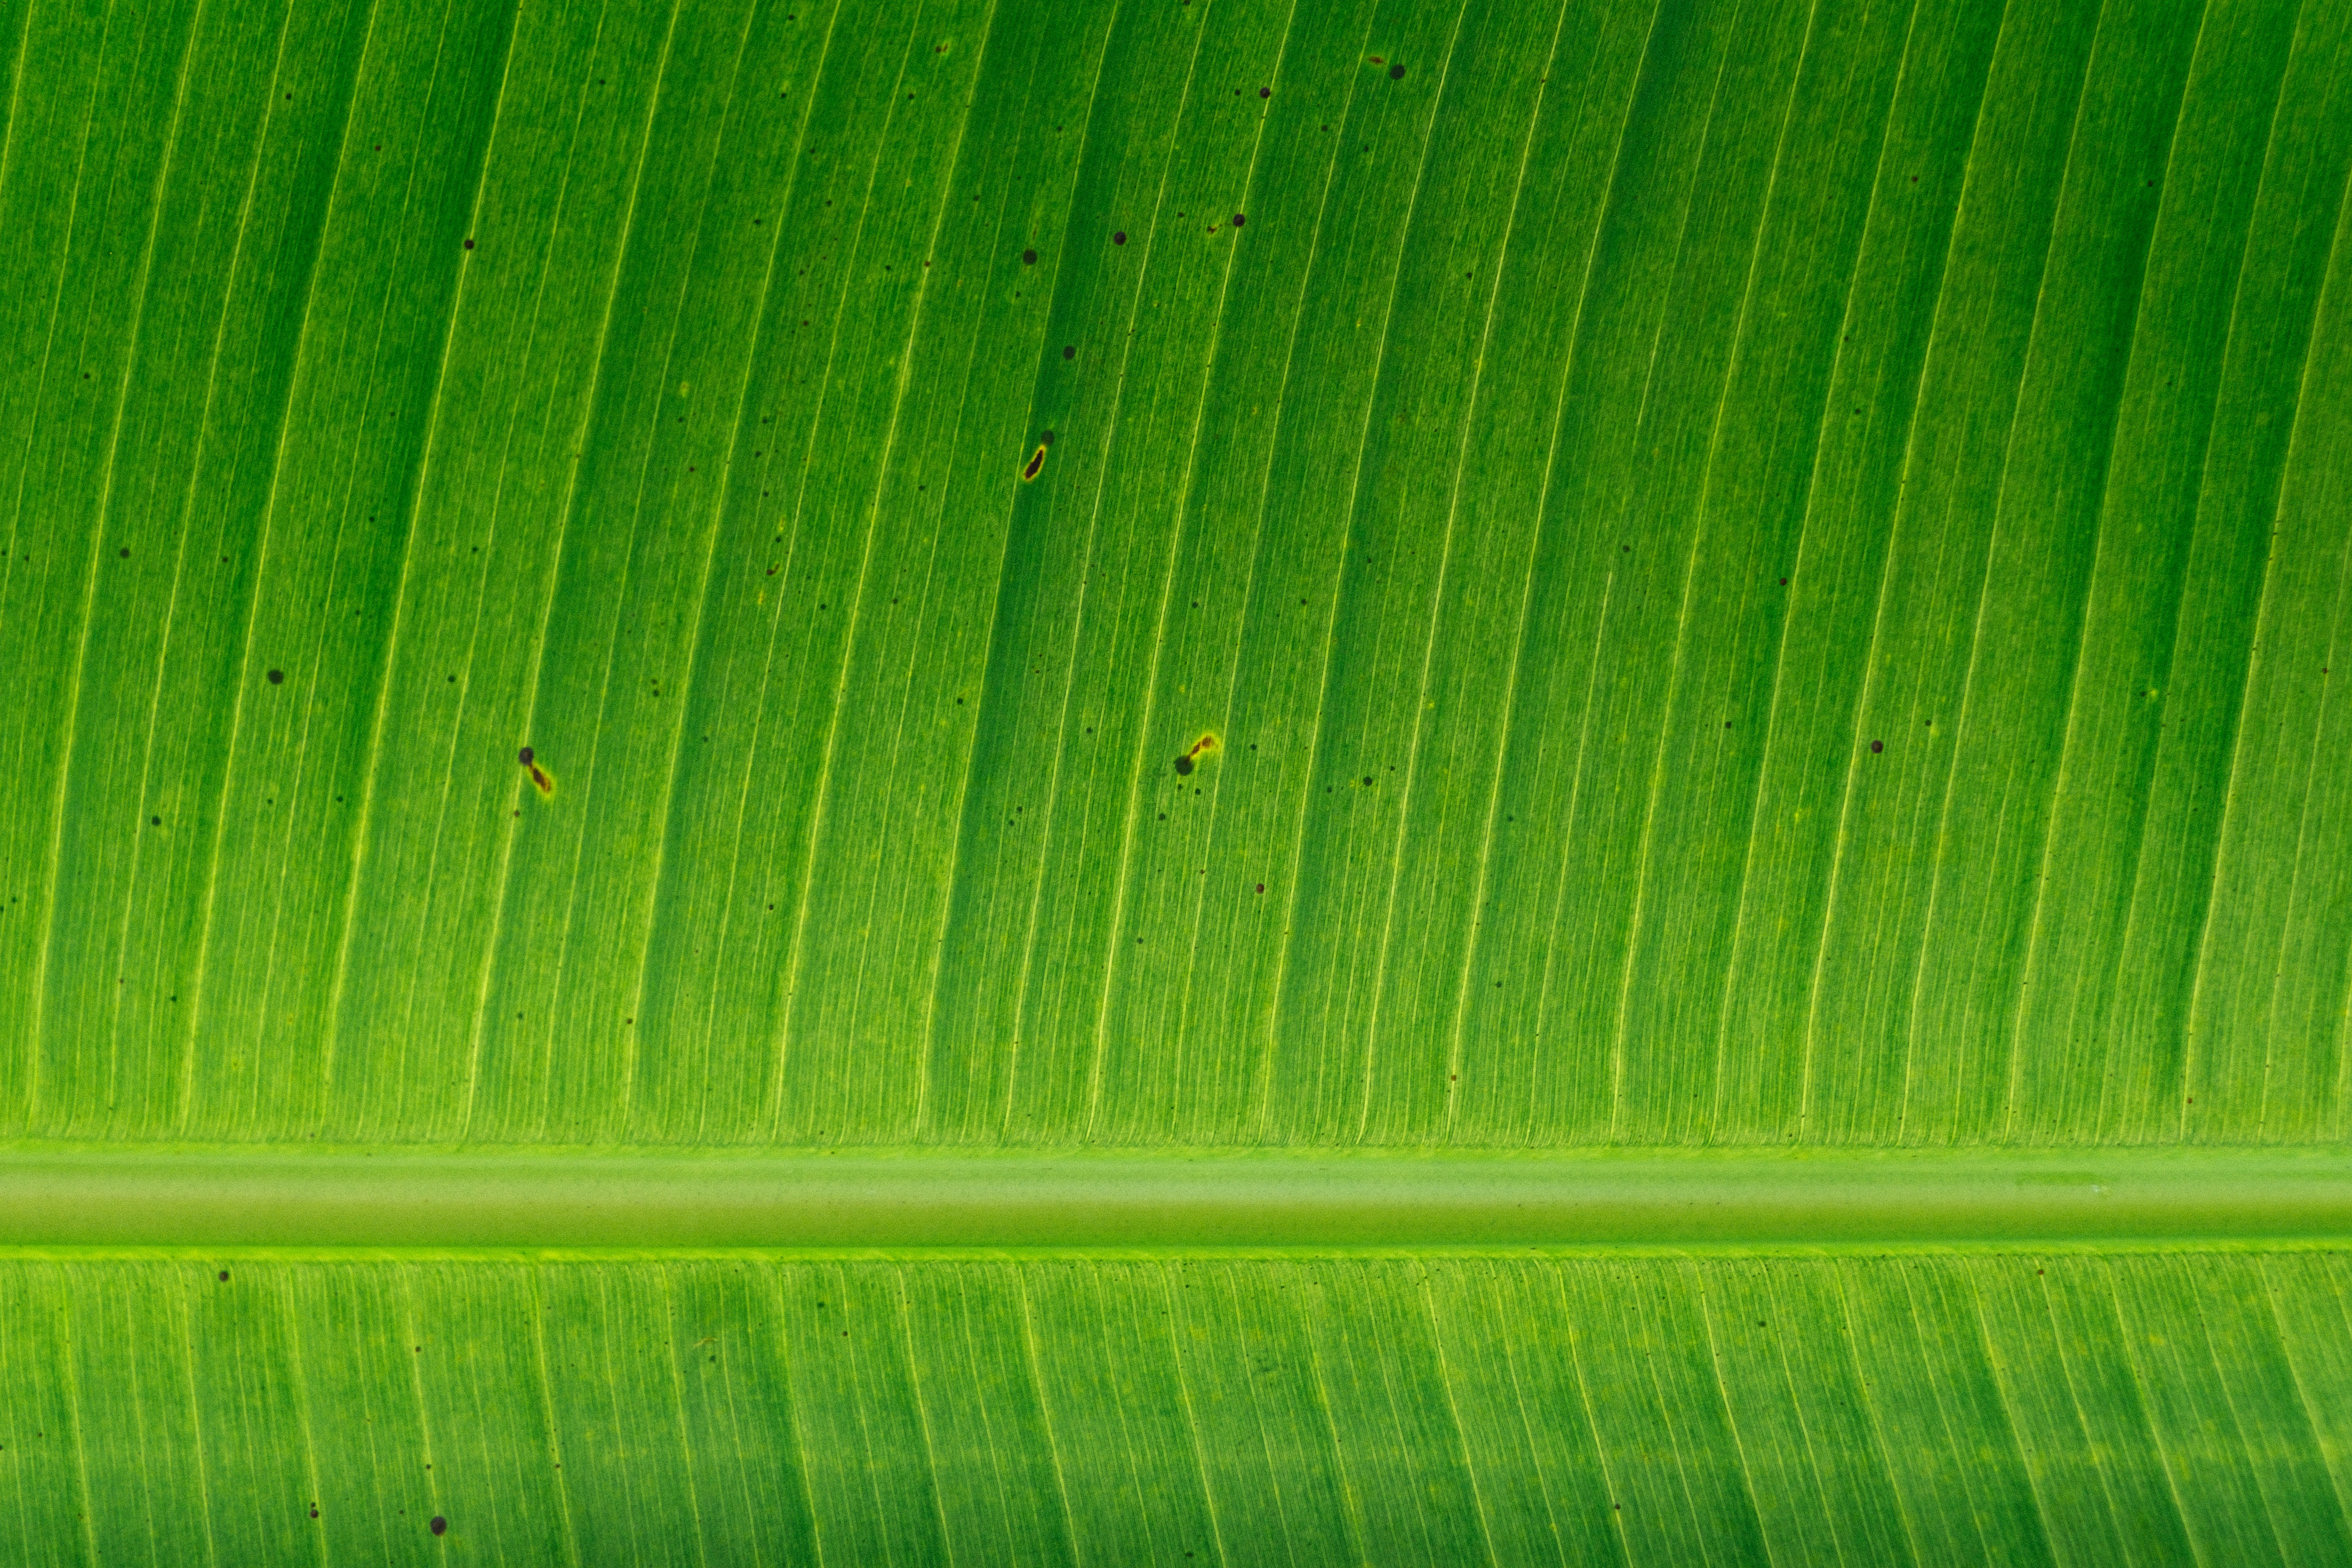
grass, plant, field, lawn, leaf, flower, line, green, crop, agriculture, grassland, banana leaf, macro photography, paddy field, grass family, plant stem